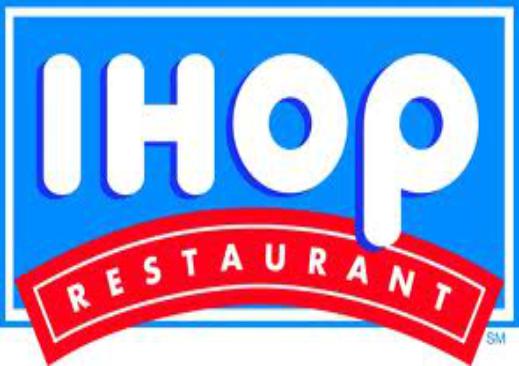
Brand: IHOP
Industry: Food